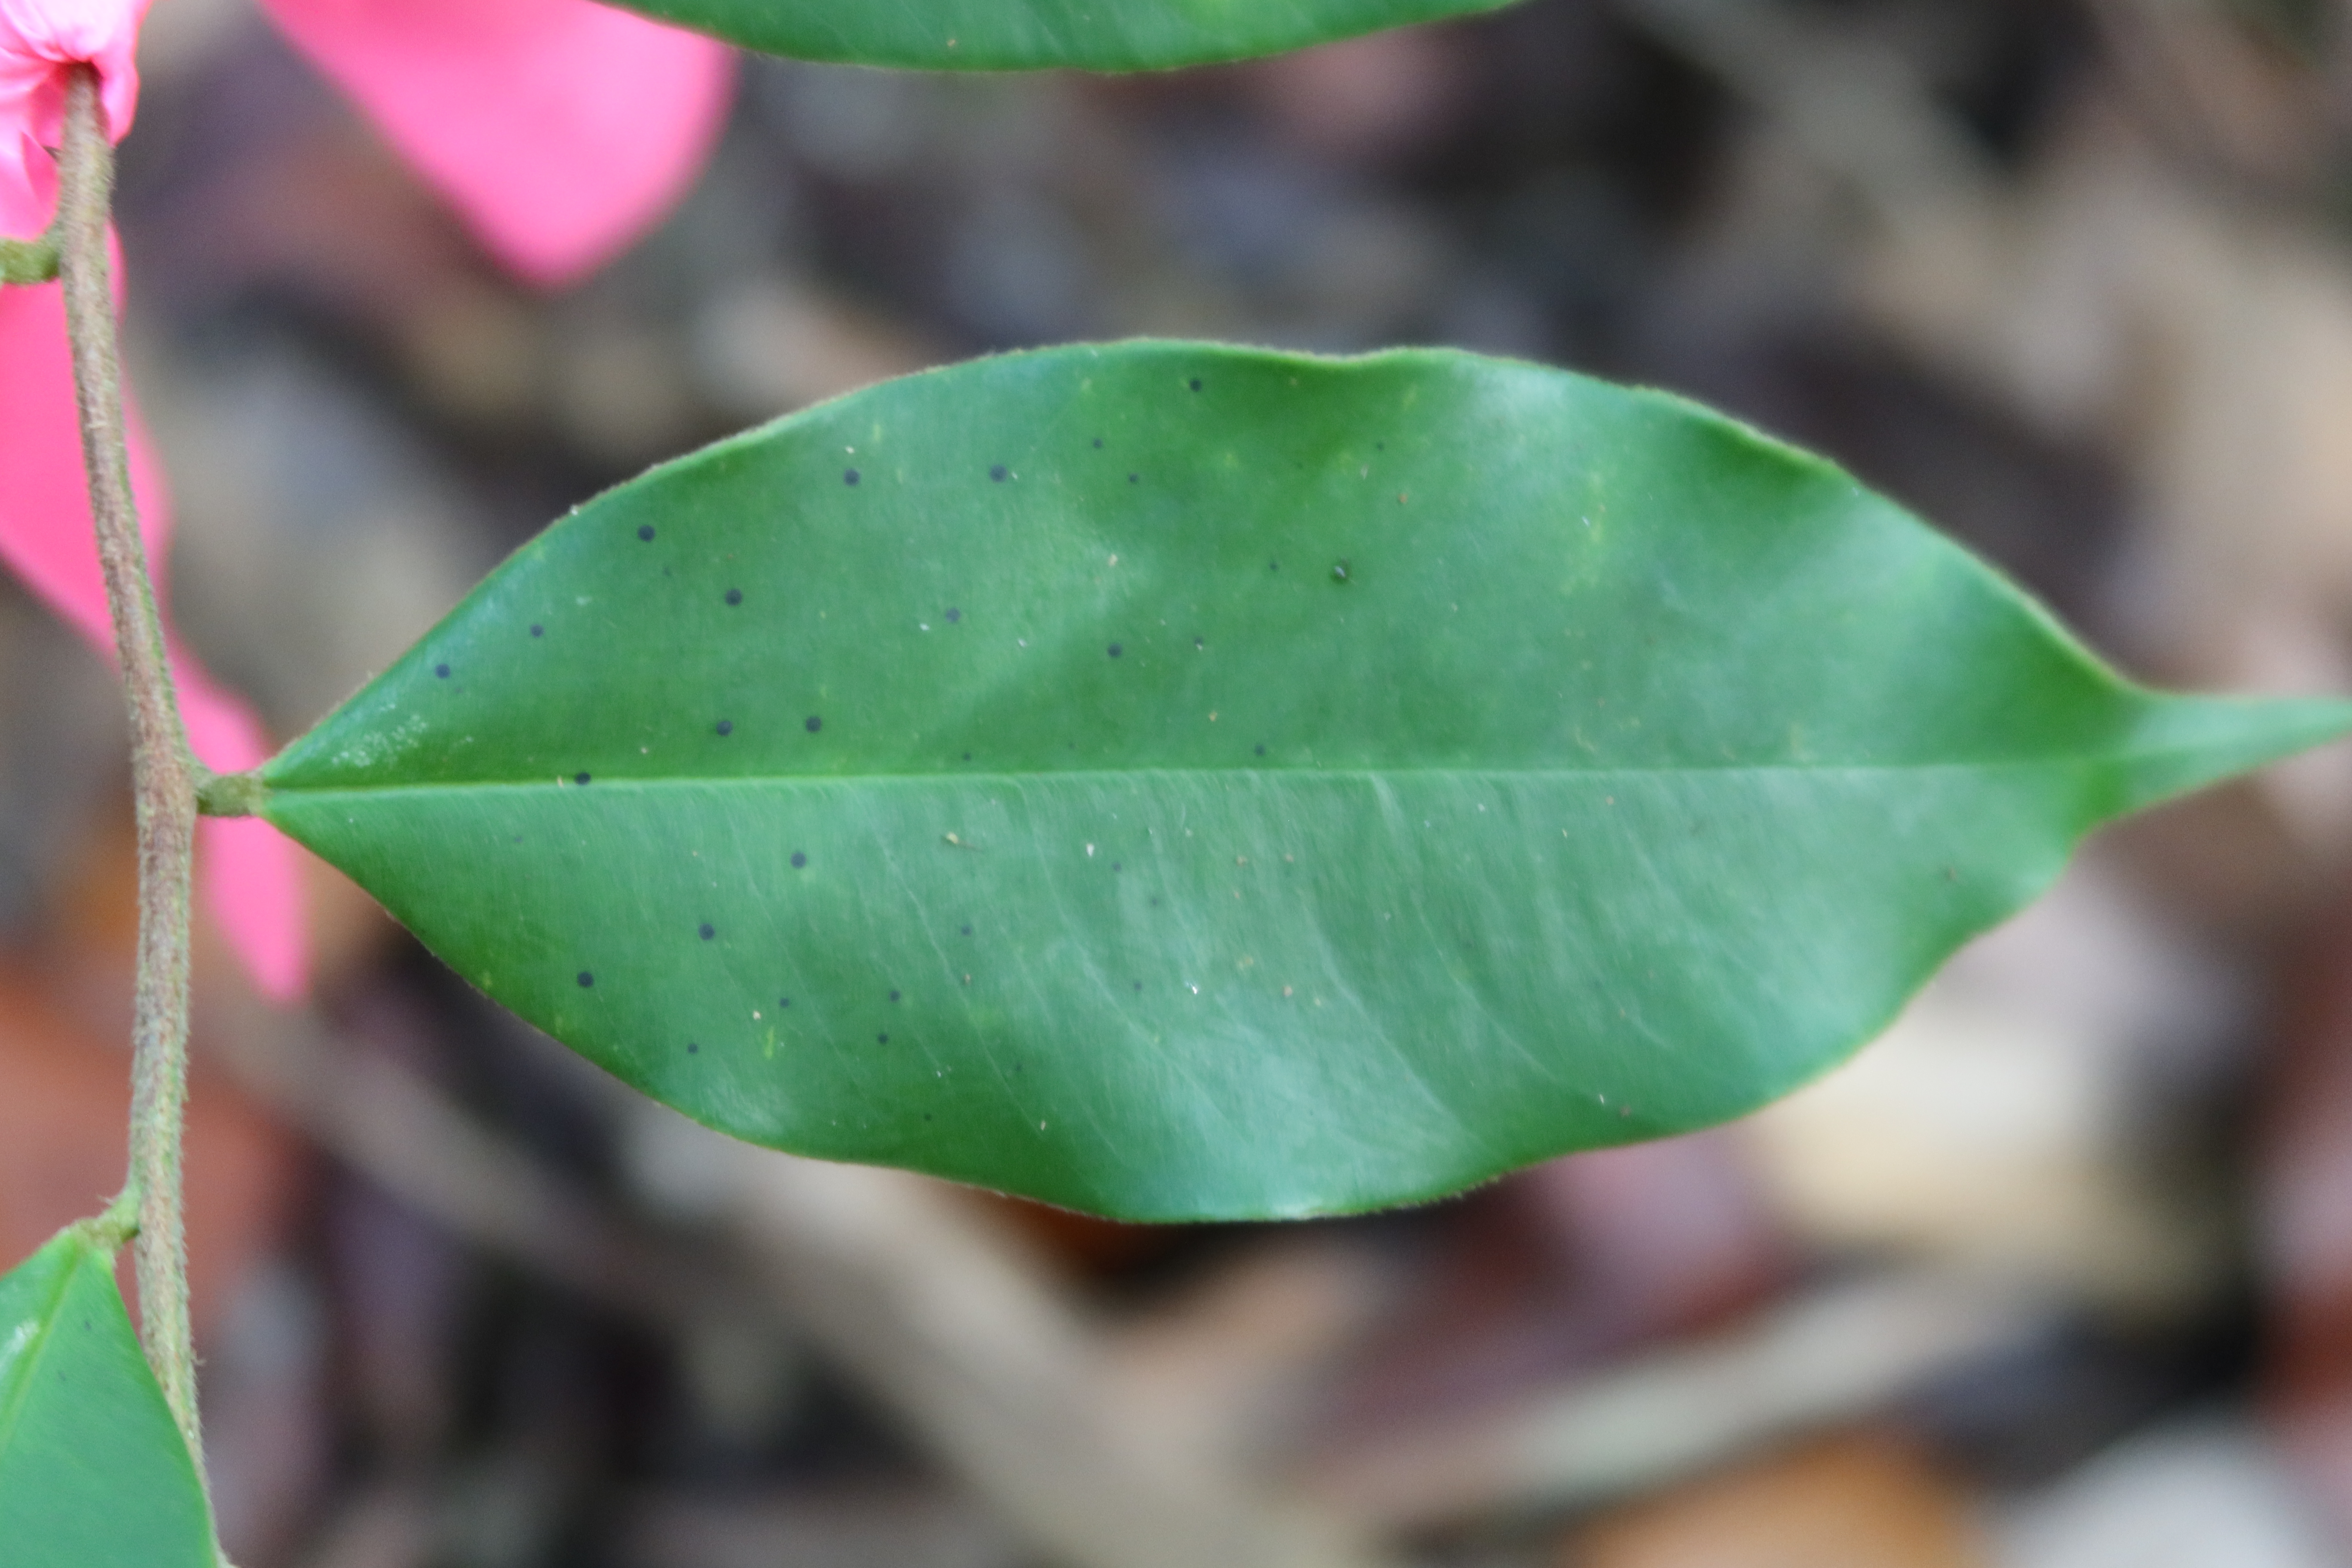
Label: Black spots